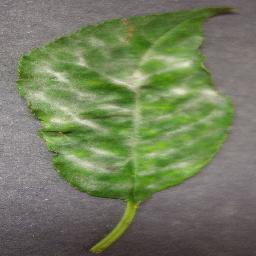
Label: Cherry___Powdery_mildew